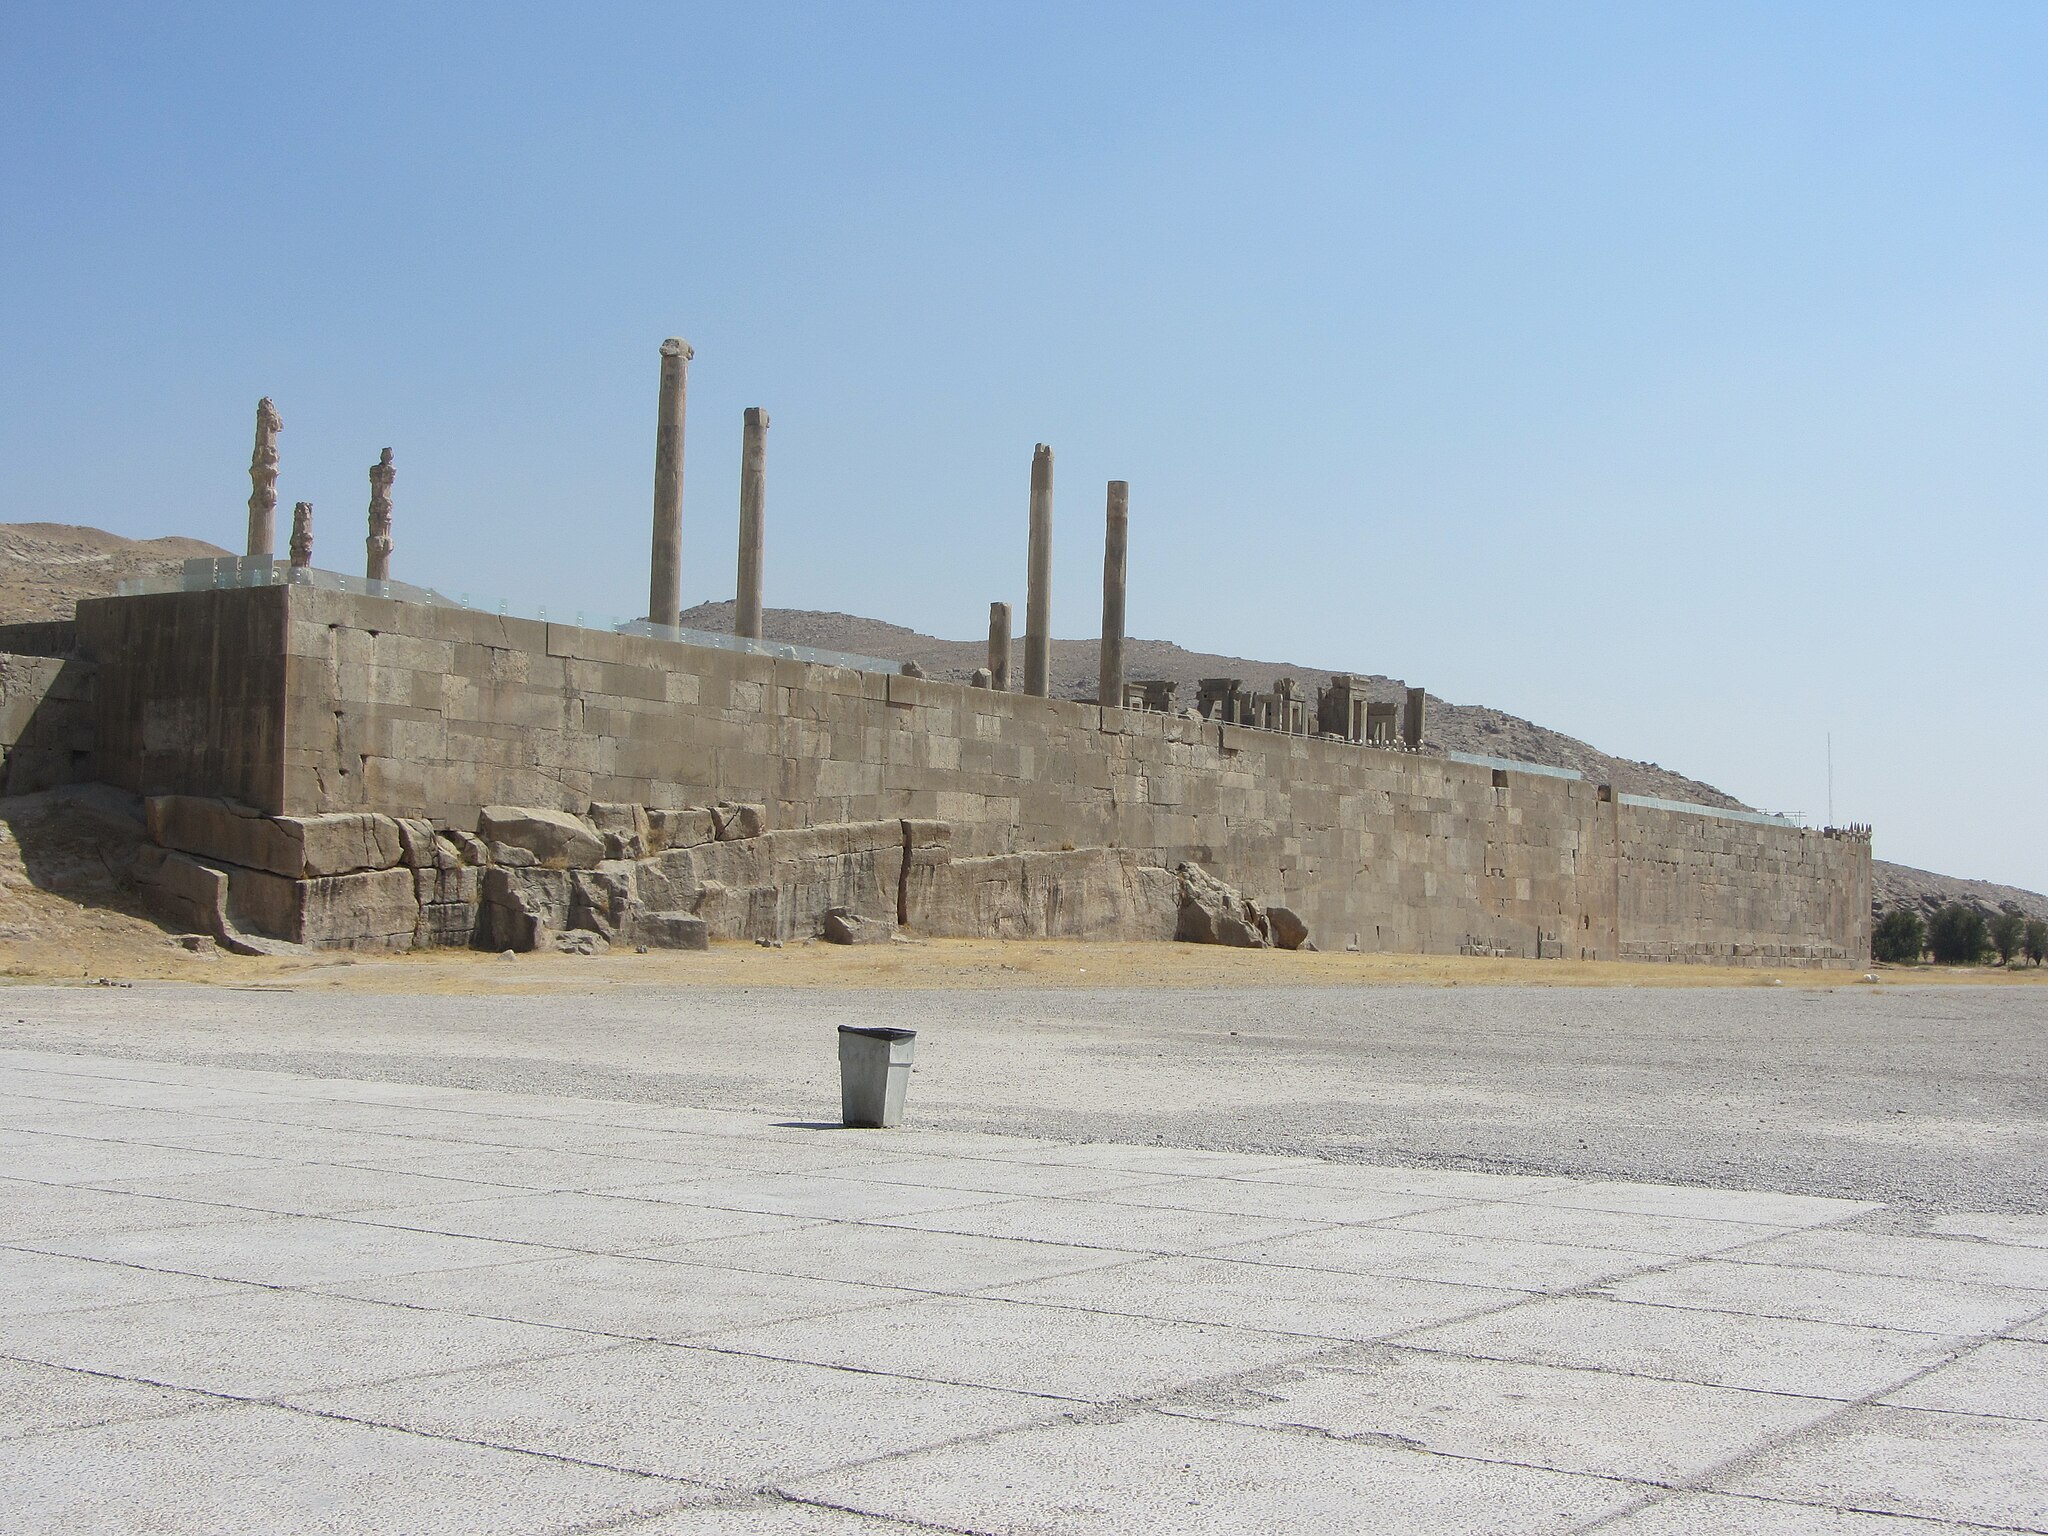
Title: Persepolis ruins, entrance 02
Date: 2011-01-01 03:25:10
Categories: Images from Wiki Loves Monuments 2018, Self-published work, Cultural heritage monuments in Iran with known IDs, Uploaded via Campaign:wlm-ir, Images from Wiki Loves Monuments in Marvdasht, 2011 in Persepolis, Images from Wiki Loves Monuments 2018 in Iran, Iran photographs taken on 2011-01-01, City walls of Persepolis, Terrace of Persepolis